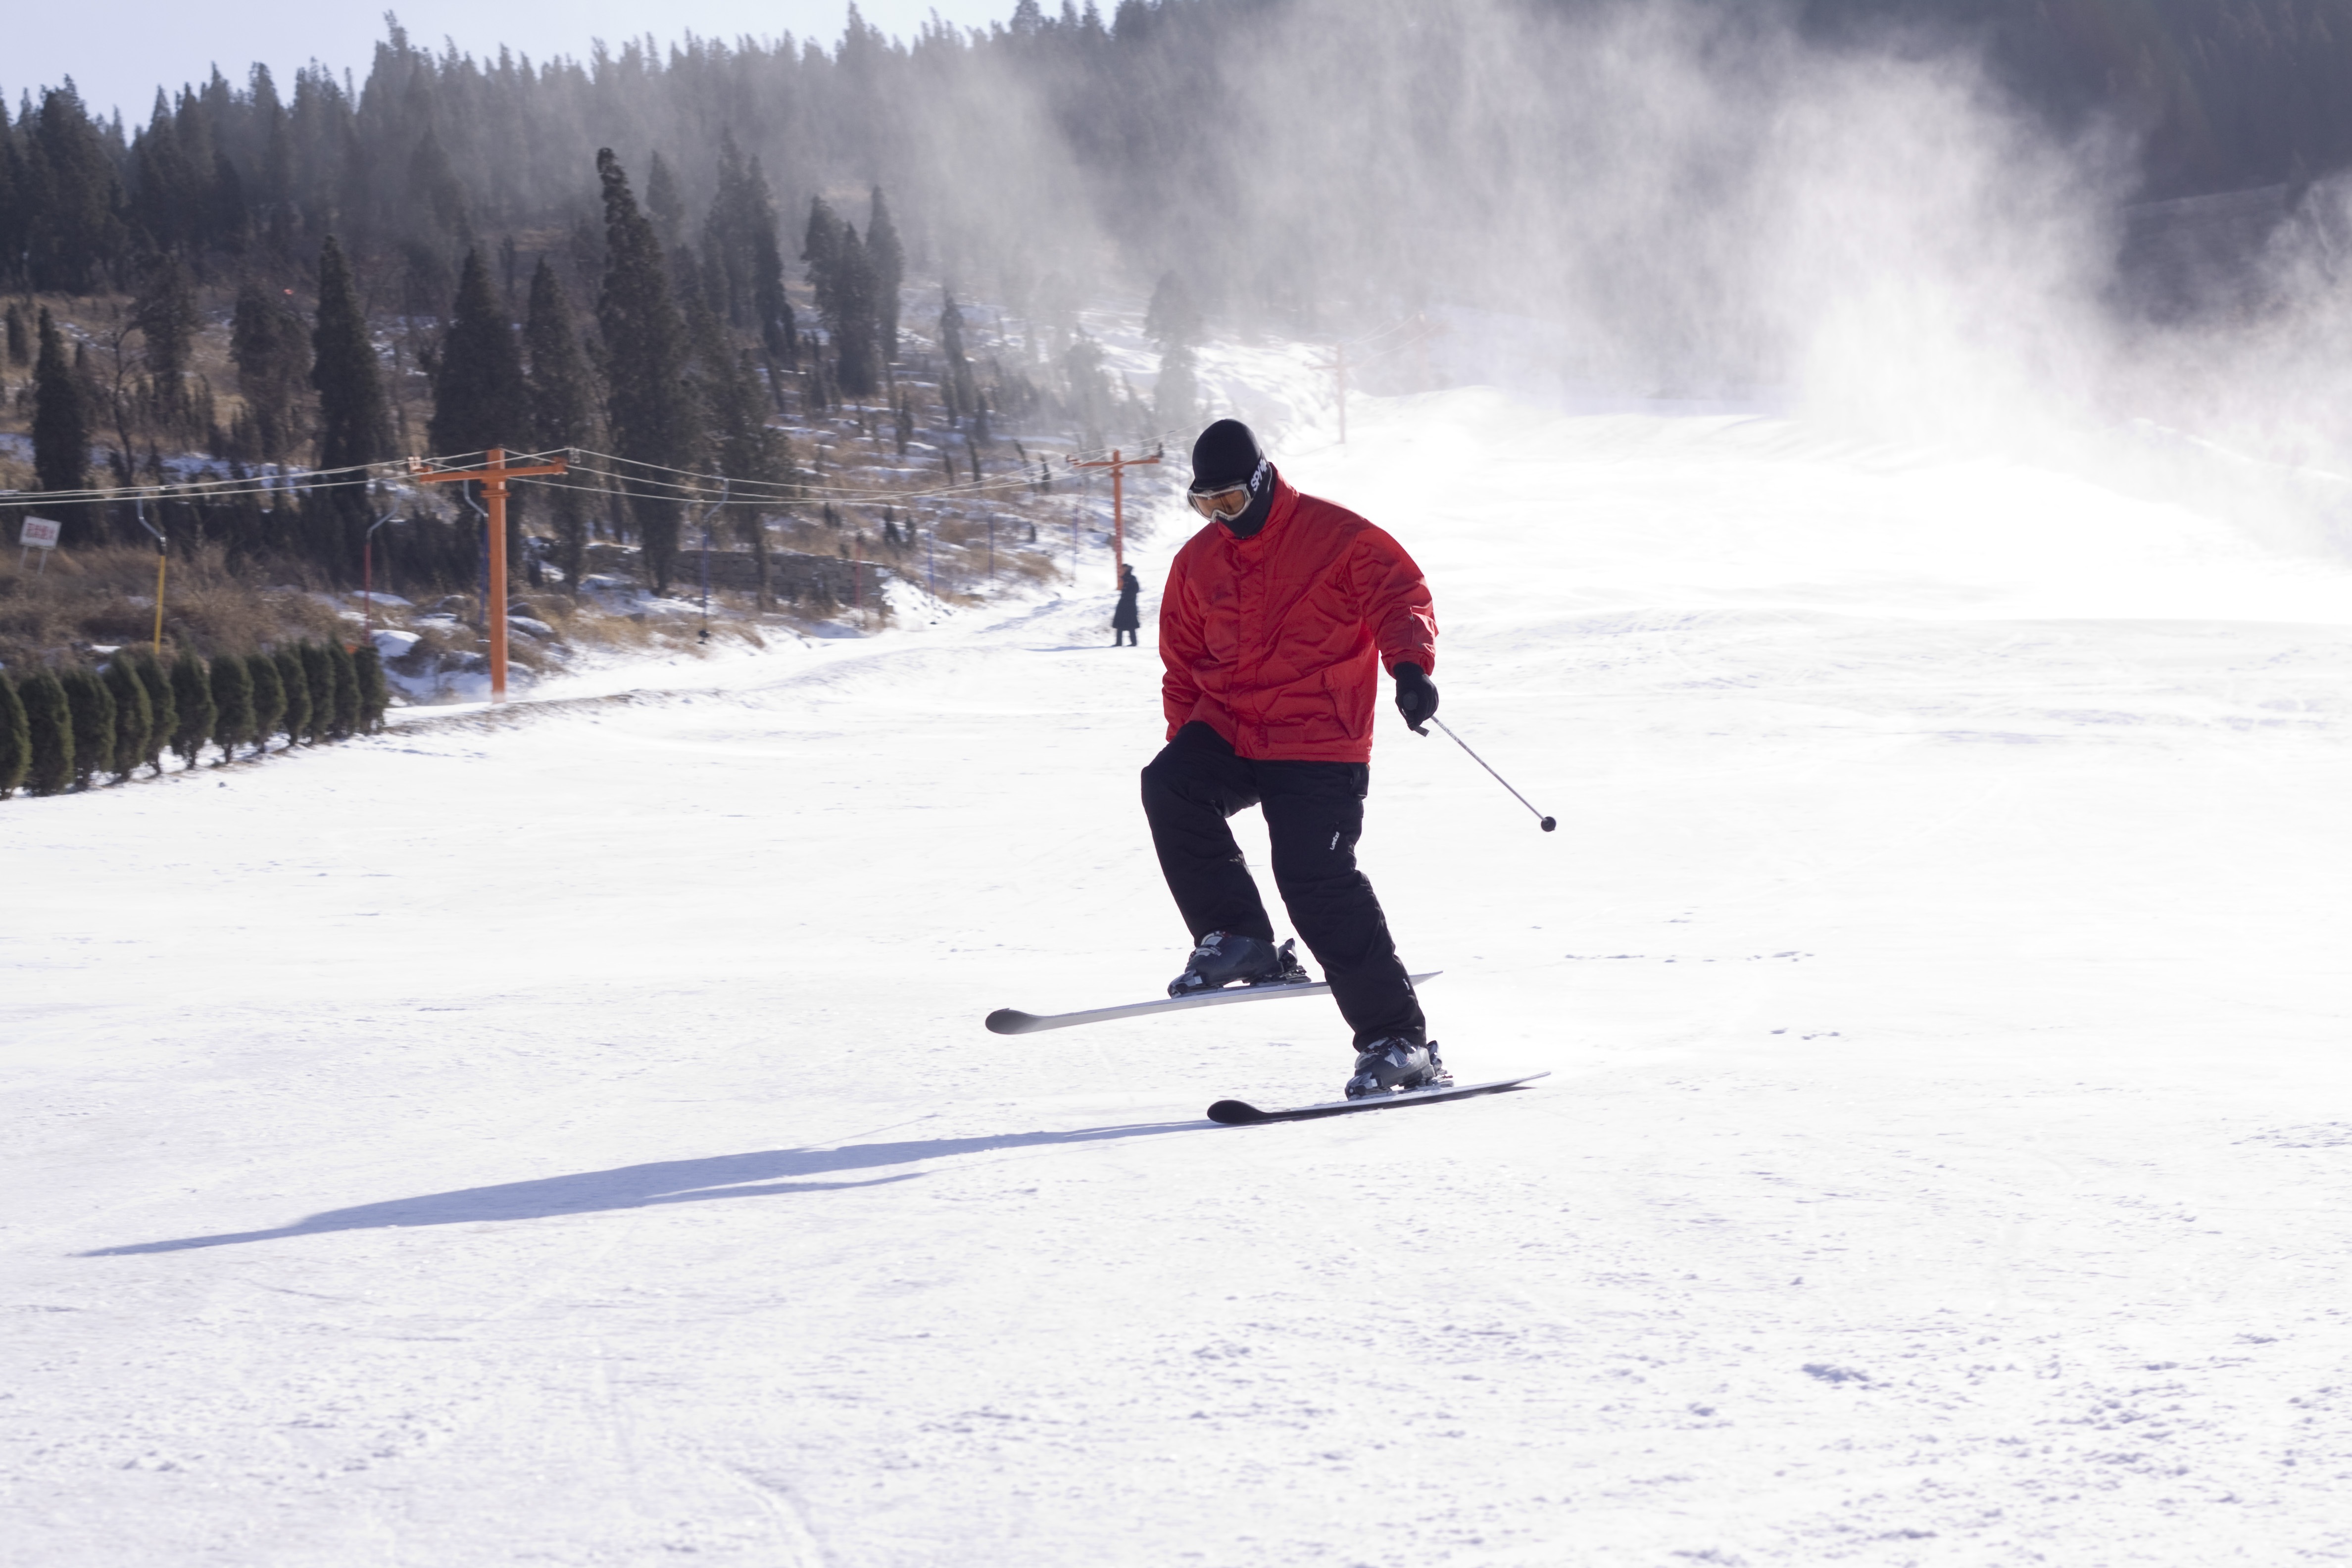
snow, winter, recreation, weather, skiing, sports equipment, snow mountain, winter sport, sports, downhill, ski, footwear, character, piste, cross country skiing, nordic skiing, ski equipment, outdoor recreation, alpine skiing, telemark skiing